AnimaNaturalis

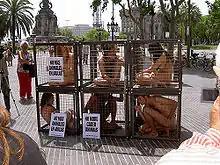
AnimaNaturalis demonstration against the sale of animals in La Rambla, Barcelona

AnimaNaturalis is an international non profit animal rights organization whose mission is to "Establish, promote and protect the rights of all animals in Spain and Latin America. These rights include the right to life, liberty, and not to be tortured stop being considered property." It was founded in March, 2003 by Leonora Esquivel Frías and Francisco Vásquez Neira.